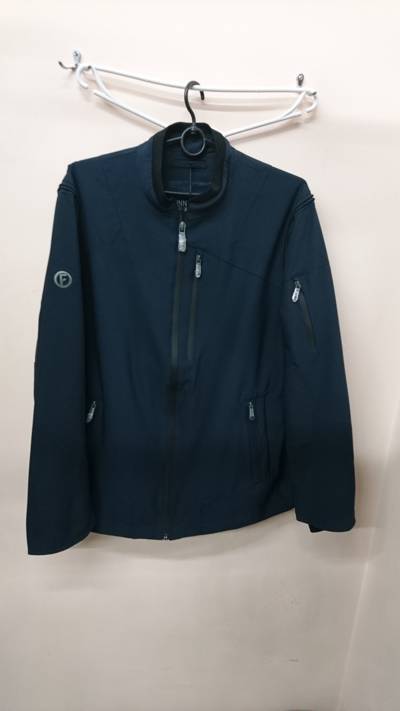
Waste category: clothes